Prohibition

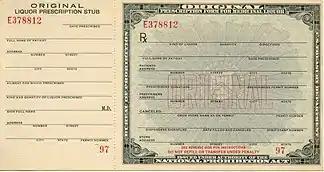
Prescription form for medicinal liquor

Initially, alcohol consumption nosedived to about 30% of its pre-Prohibition levels, but within a few years, the illicit market grew to roughly two-thirds. Illegal stills flourished in remote rural areas as well as city slums, and large quantities were smuggled from Canada. Bootlegging became a major business activity for organized crime groups, under leaders such as Al Capone in Chicago and Lucky Luciano in New York City.